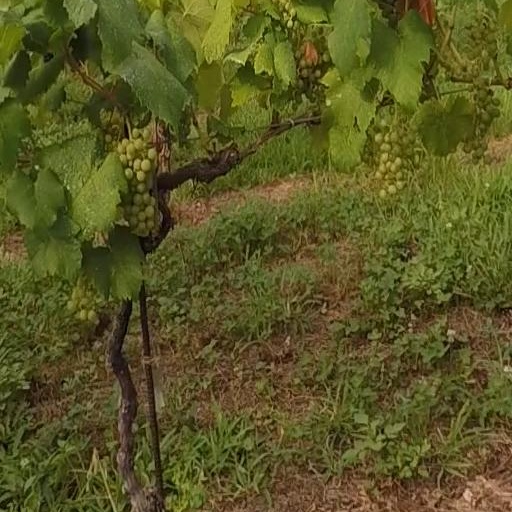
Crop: grape